Nasrin Sotoudeh

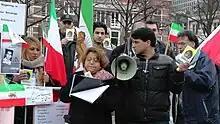
Supporters of Nasrin Sotoudeh demonstrate in The Hague, Netherlands (2012)

Amnesty International launched an urgent call for her release, designating her a prisoner of conscience and noting that she was "at risk of torture or other ill-treatment." Sotoudeh, who was imprisoned in Evin Prison, was reportedly held in solitary confinement.